Aron Sheinman

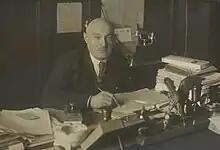
Aron Sheinman

Aron Lvovich Sheinman (24 December 1885 – 22 May 1944) was a Bolshevik Revolutionary and Soviet official.